Trust seal

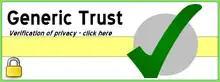
Generic example of a trust seal

A privacy seal outfits a company with a privacy statement suited to its business practices. It also helps the company identify potential privacy threats that would otherwise go unnoticed. TRUSTe is an example of a privacy seal.